Describe the emotion expressed in this image:  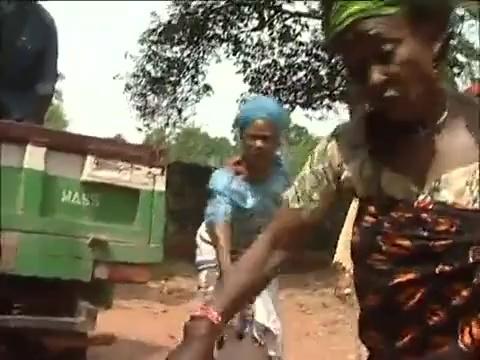
This person displays Pain, valence and arousal with low intensity.